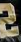
Number: 2